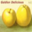
Label: apple